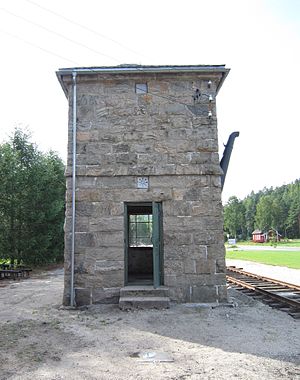
Simonstad Station
Vandtårnet på Simonstad Station.
Simonstad Station er en tidligere jernbanestation på Treungenbanen, der ligger i Åmli kommune i Norge. Stationen åbnede 18. december 1910, da banen blev forlænget fra Froland til Åmli. Den blev nedgraderet til holdeplads i 1935 og gjort ubemandet 1. juni 1958.